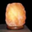
Label: lamp